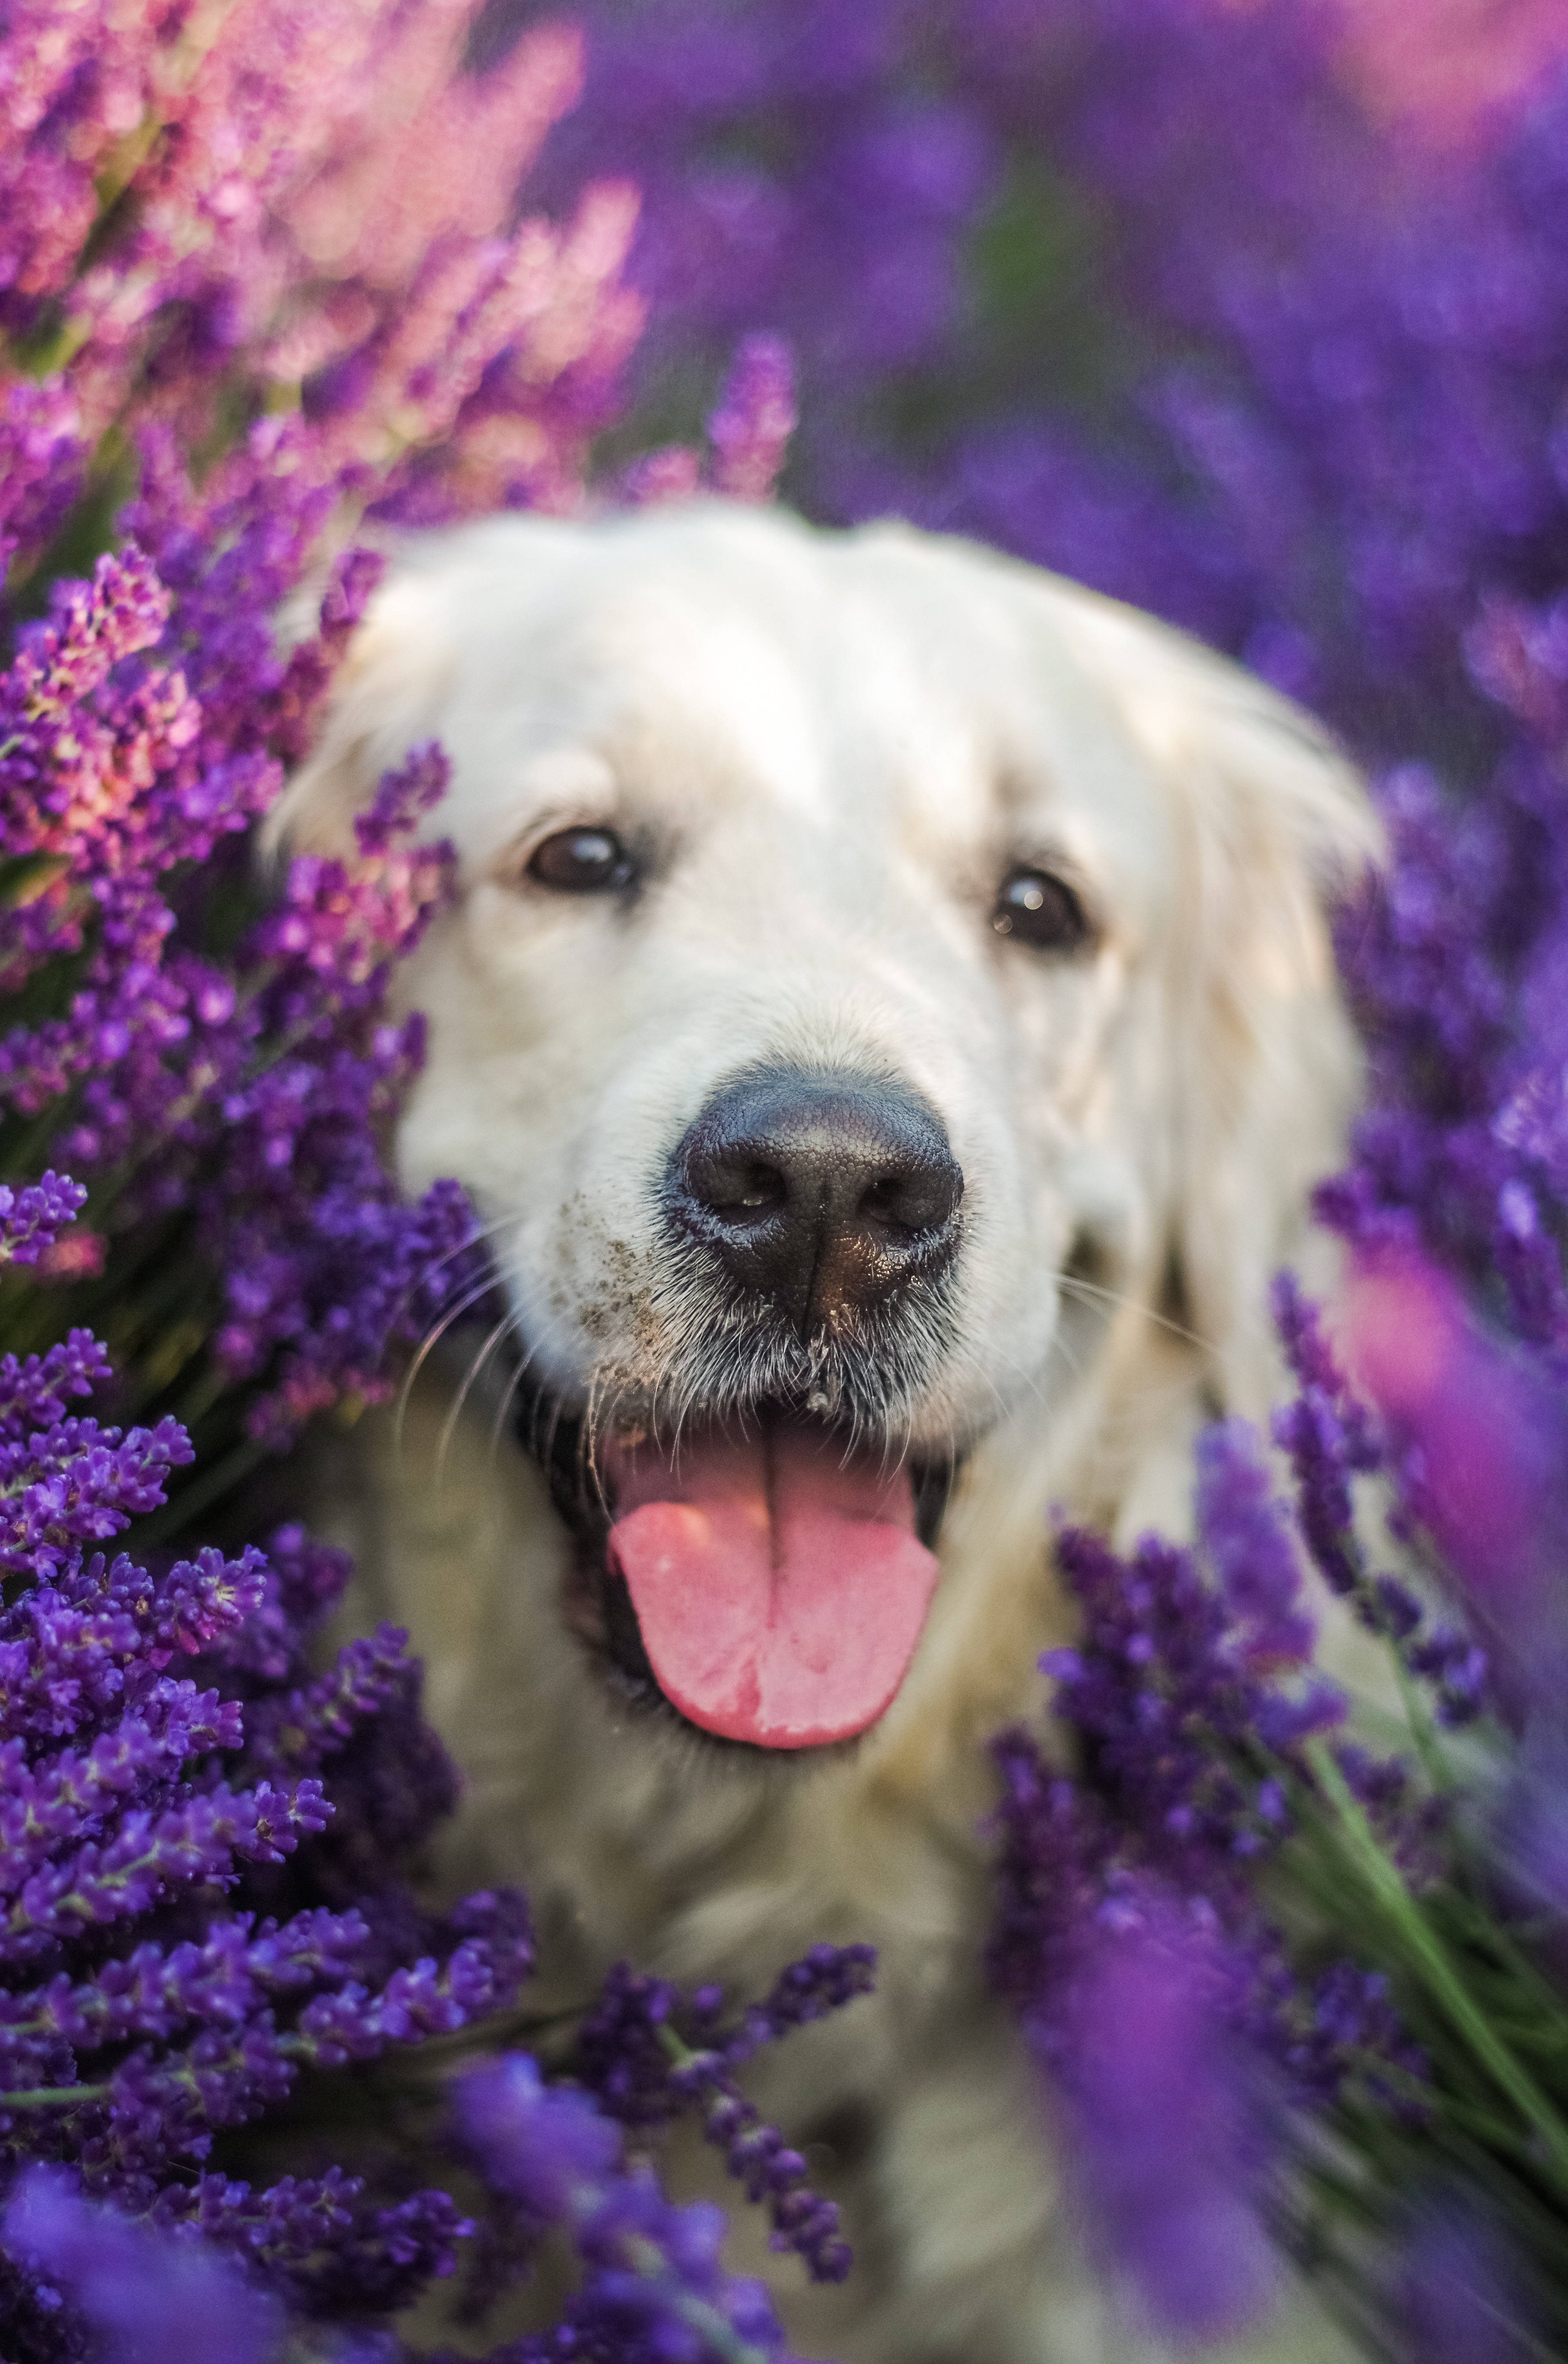
flower, puppy, dog, mammal, golden retriever, vertebrate, labrador retriever, retriever, dog like mammal, dog crossbreeds